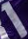
Number: 1